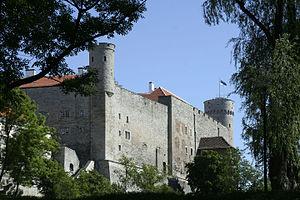
Le château de Toompea ou le château danois est un édifice historique situé sur la colline de calcaire de Toompea, dans la partie centrale de Tallinn, capitale de l'Estonie.